Vanne (river)

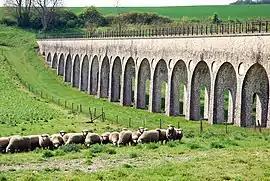
Aqueduc de la Vanne towards Villiers-Louis.

The Aqueduct on the Vanne was designed by Eugène Belgrand to fill the underground Montsouris reservoir and thus provide potable water to the city of Paris.